Camptothecin

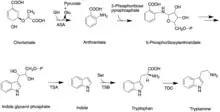
1 Tryptamine biosynthesis pathway

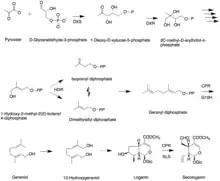
2 Secologanin biosynthesis pathway

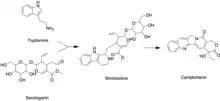
Tryptamine and strictosidine to camptothecin

Like all other monoterpenoid indole-alkaloids, biosynthesis of camptothecin requires production of the strictosidine. Strictosidine is synthesized through condensation reaction between tryptamine from shikimate pathway and secologanin from either mevalonate (MVA) pathway or non-mevalonate pathway (MEP). Strictosidine then undergoes intermolecular cyclization to produce strictosamide, which is converted to camptothecin through a series of oxidation reactions by enzymes that still needs to be resolved.